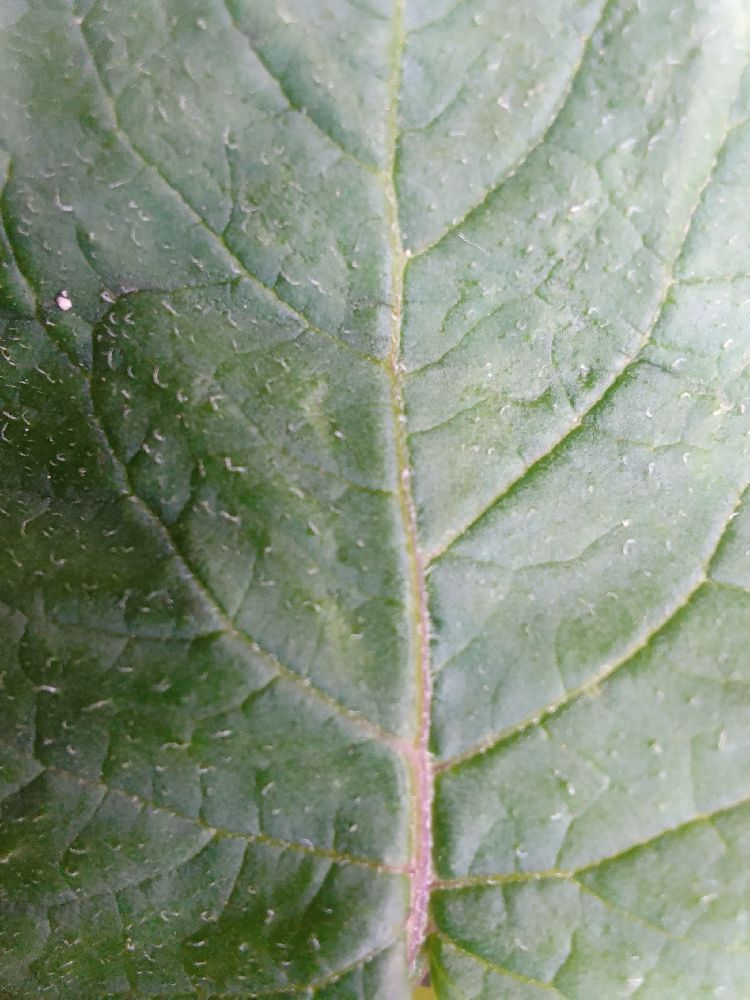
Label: Healthy